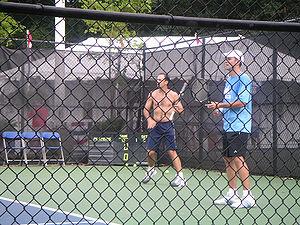
Petros Sampras, dit Pete Sampras, né le 12 août 1971 à Washington aux États-Unis, est un joueur de tennis américain.
Paul Annacone, né le 20 mars 1963 à Southampton, est un joueur et entraîneur de tennis américain.